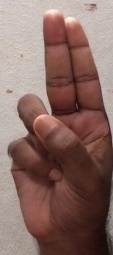
ASL sign: U